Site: brandenburg
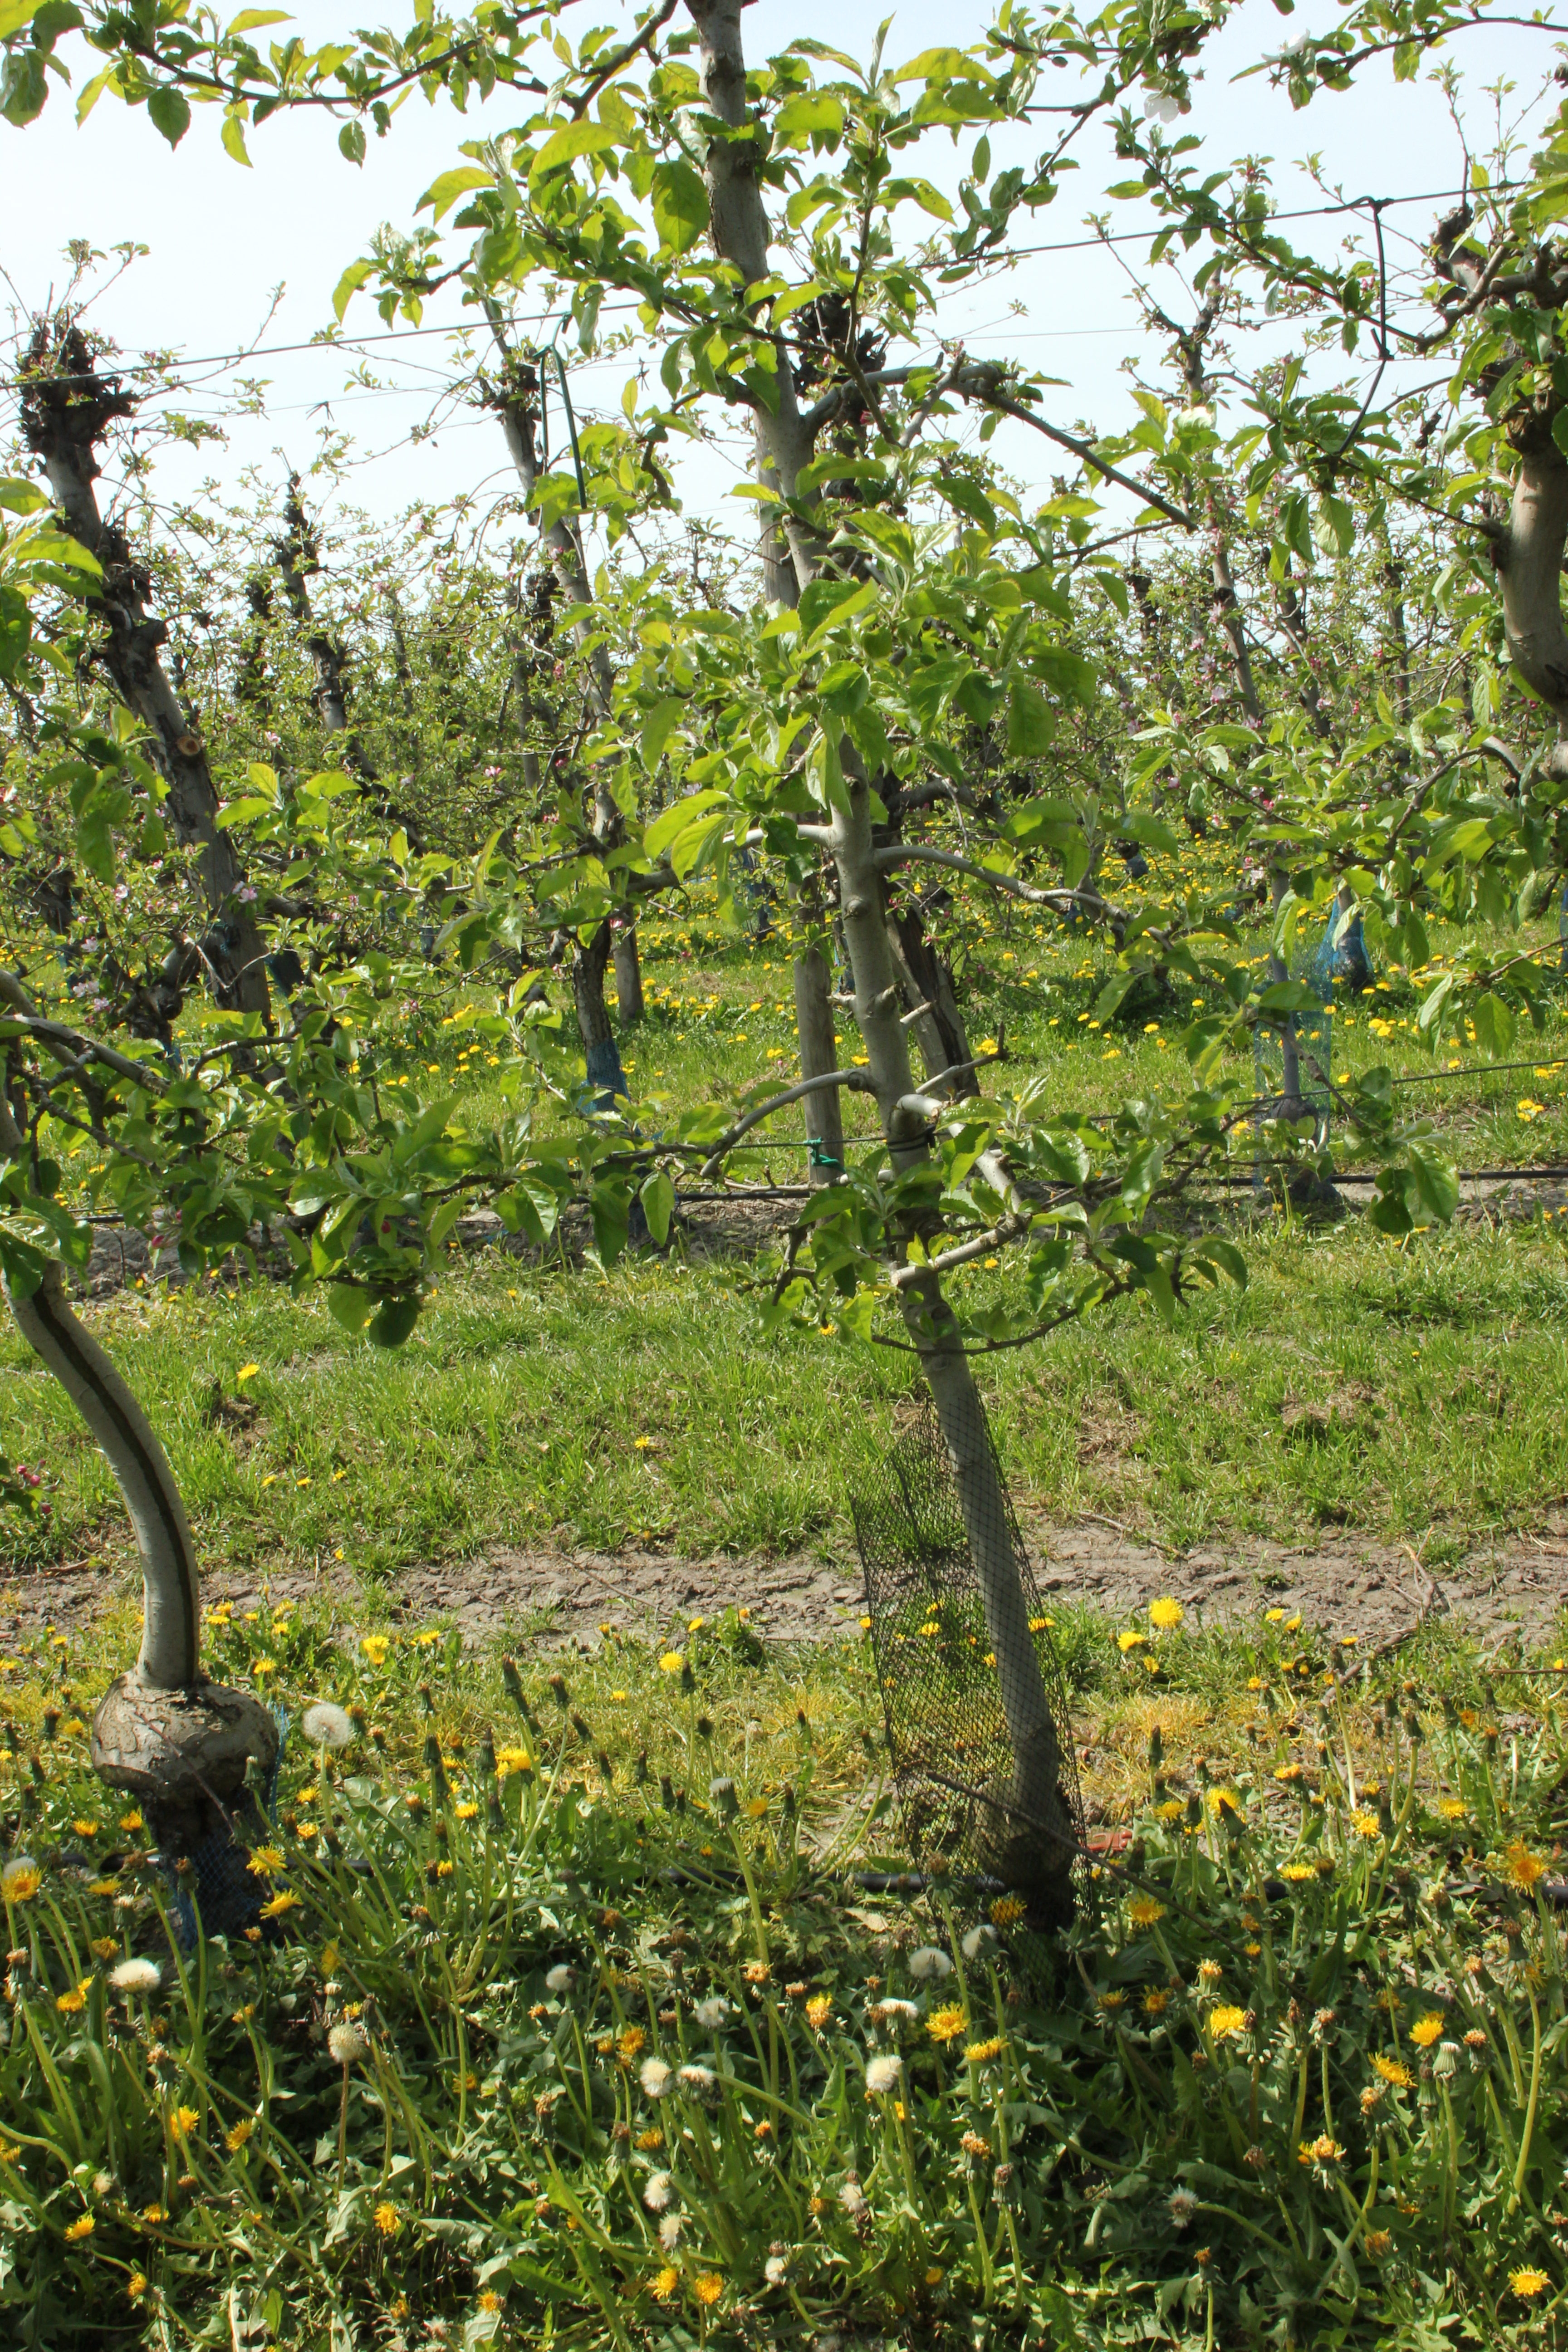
Growth stage (BBCH 60): Flowering